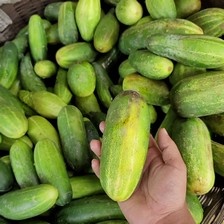
Label: cucumber